Slash (musician)

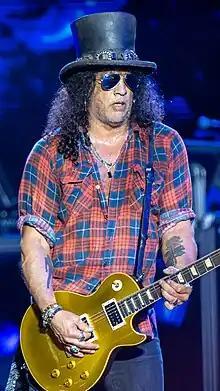
Slash in 2023

Saul Hudson (born July 23, 1965), known professionally as Slash, is a British and American musician, best known as the lead guitarist of the hard rock band Guns N' Roses, with whom he achieved worldwide success in the late 1980s and mid-1990s. Slash has received critical acclaim and is considered one of the greatest guitarists in history.